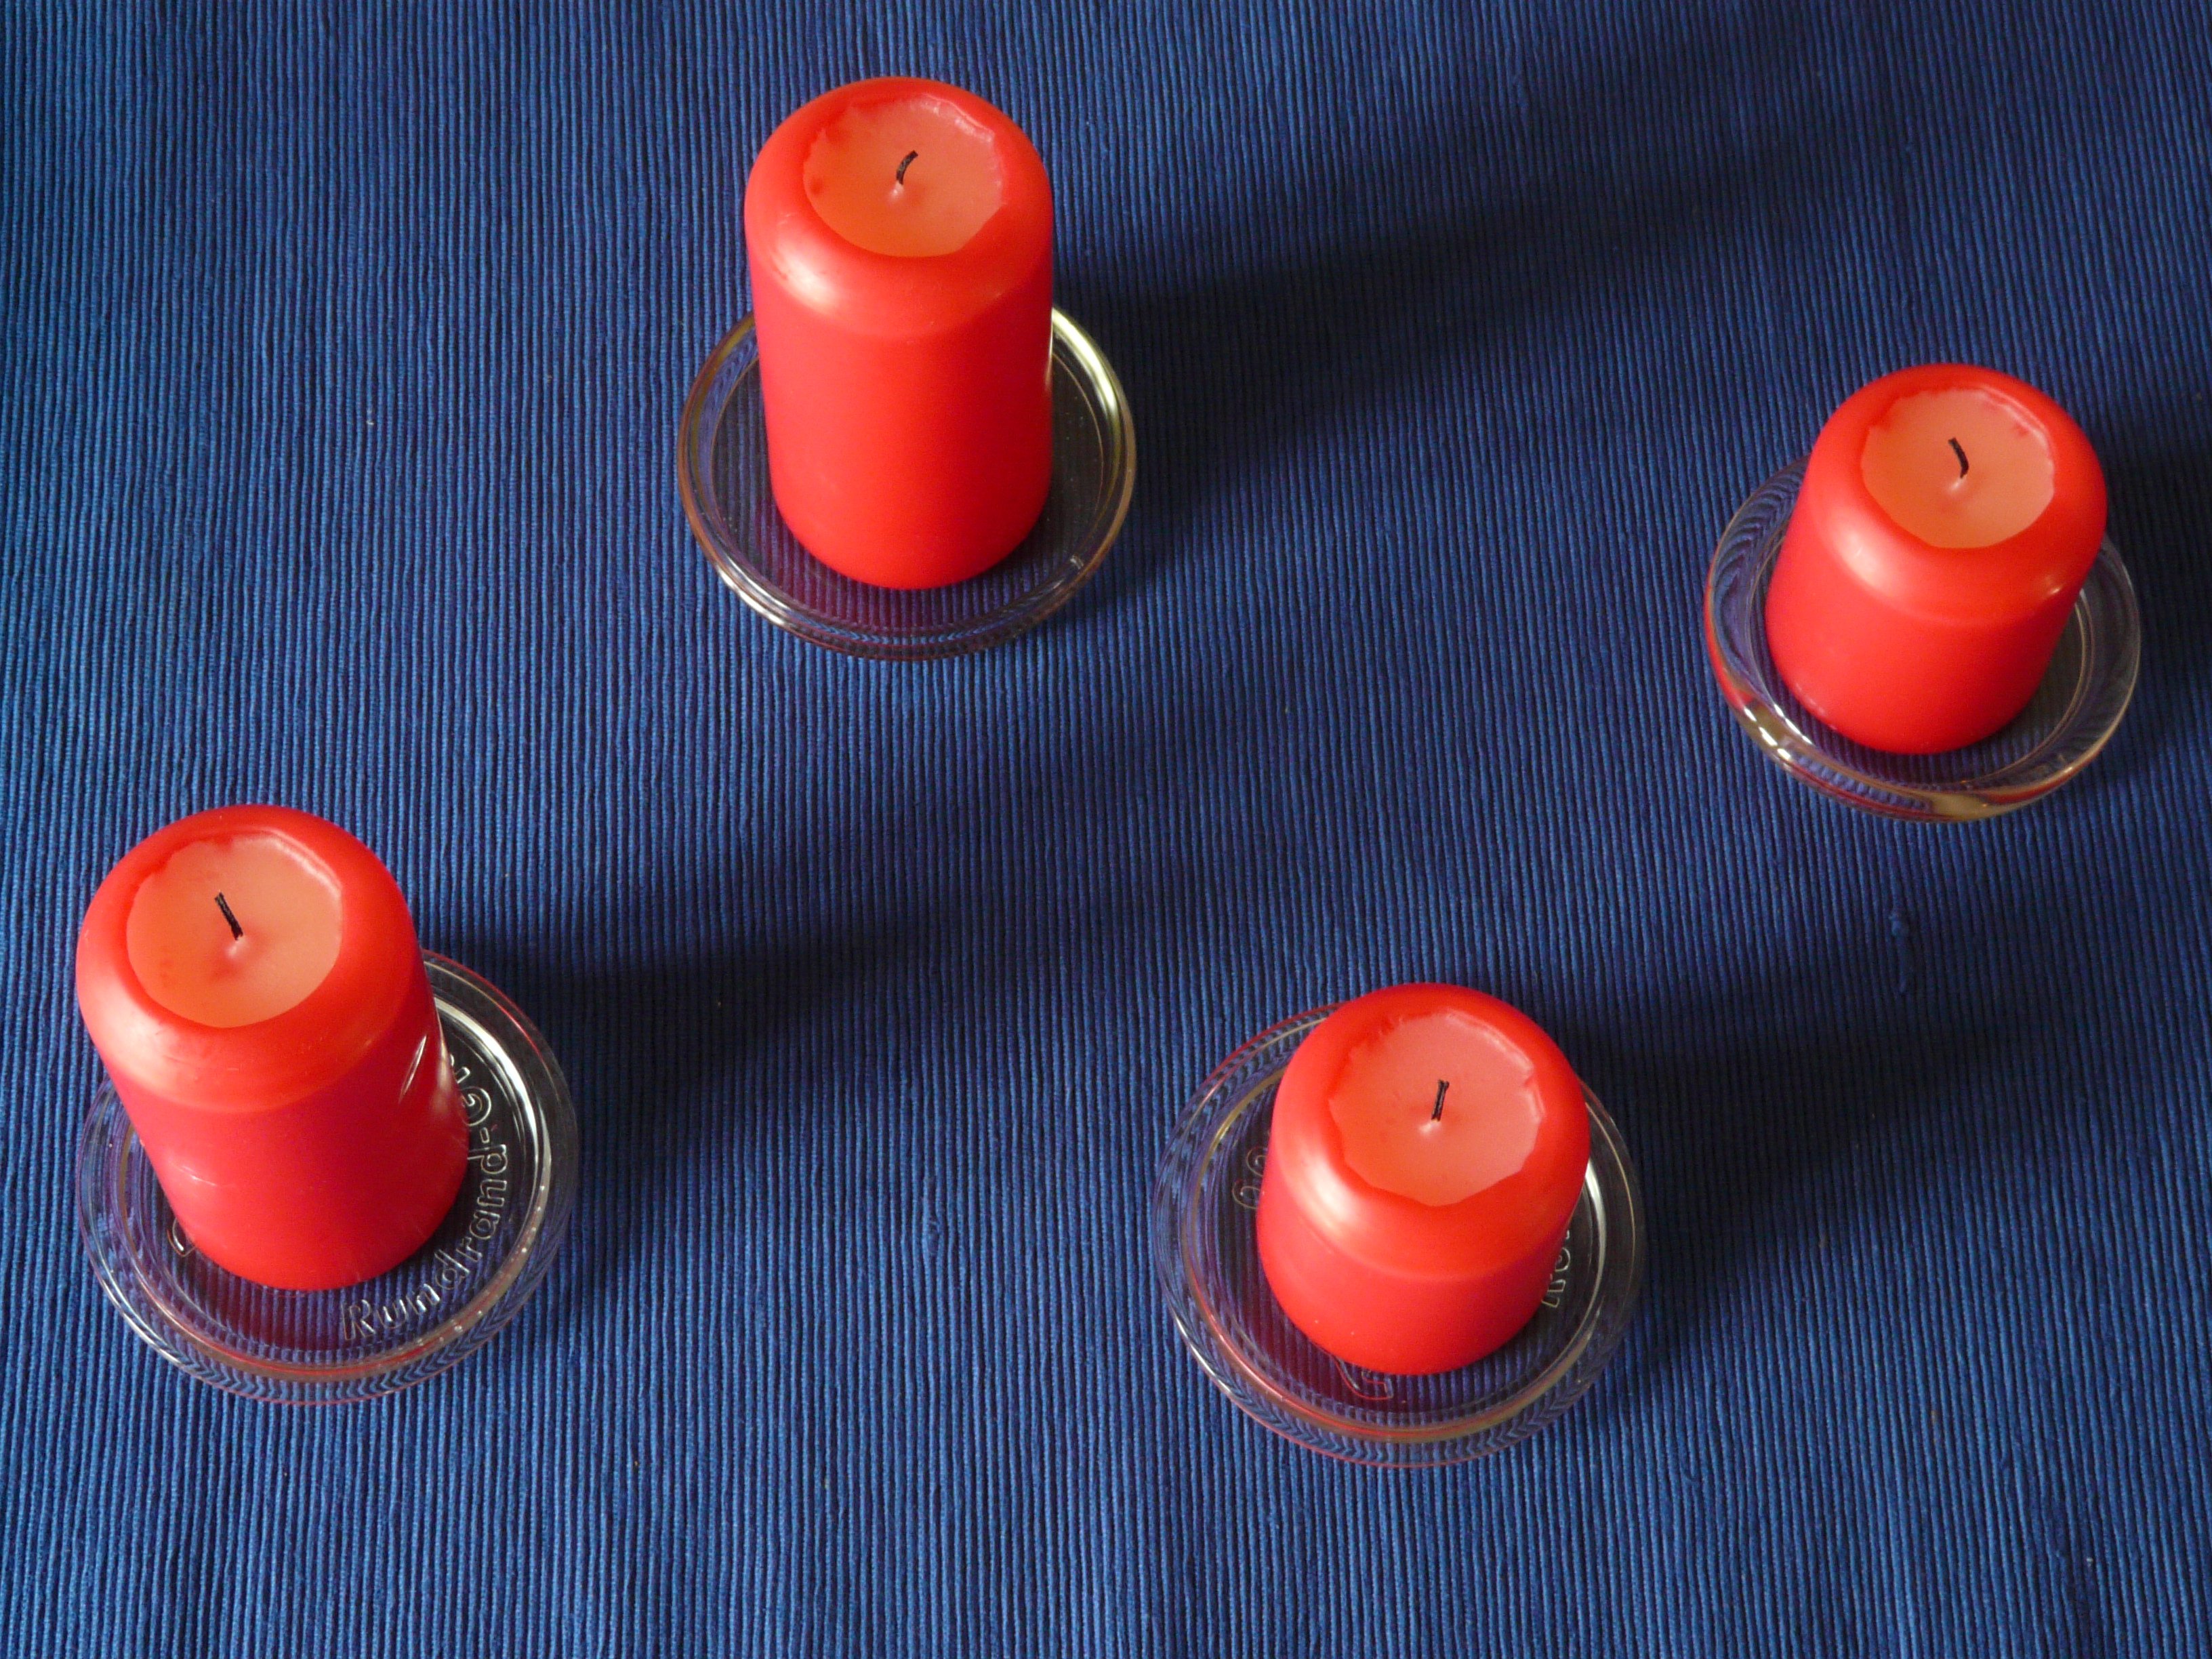
orange, red, color, material, tablecloth, art, candles, wax, candle wax